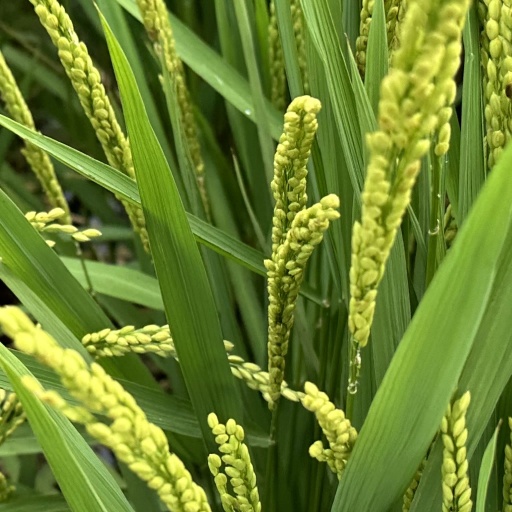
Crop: rice